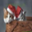
Label: cat